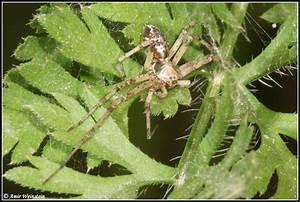
spider